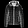
Label: Coat